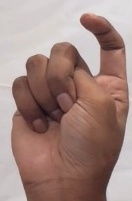
ASL sign: X